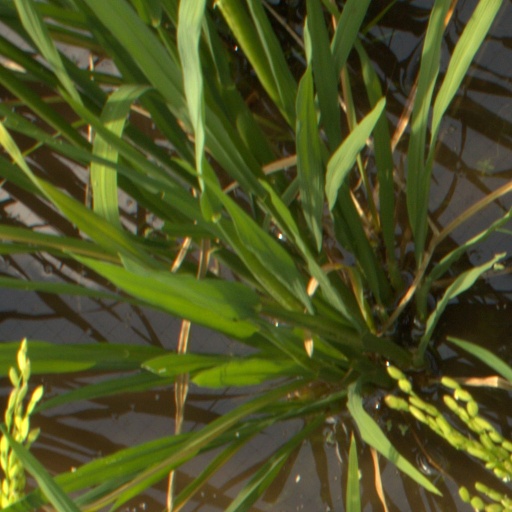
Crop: rice